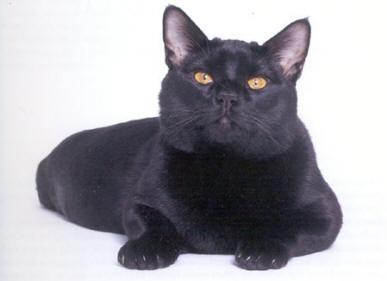
Breed: Bombay